Monte degli Ulivi

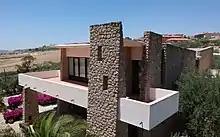
community house

Monte degli Ulivi ("Mount of Olives") is a modernist architectural ensemble consisting of six buildings by architect Leonardo Ricci at the southeastern outskirts of the city of Riesi in Sicily. It was built from 1963 to 1966 to house the "Servizio Cristiano", an outreach centre founded in 1961 by the Waldensian pastor Tullio Vinay, which has been using and expanding it since.